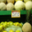
Label: pear